Acapulco

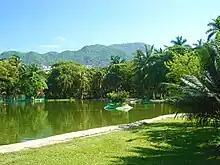
Papagayo Park.

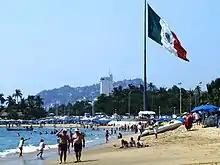
Acapulco beach with a in the background.

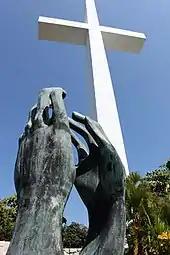
Hands of Brotherhood and cross, Peace Ecumenical Chapel.

Acapulco is one of Mexico's oldest coastal tourist destinations, reaching prominence in the 1950s as the place where Hollywood stars and millionaires vacationed on the beach in an exotic locale. In modern times, tourists in Acapulco have been facing problems with corrupt local police who steal money by extortion and intimidate visitors with threats of jail.